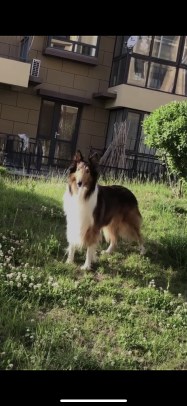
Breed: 227-n000094-collie